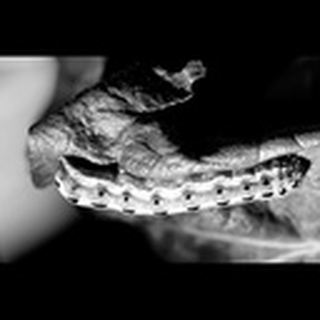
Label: cotton_army_worm